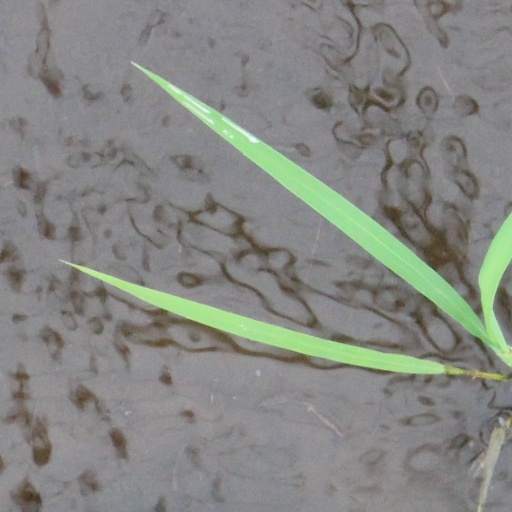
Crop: rice